The Miracle Rider

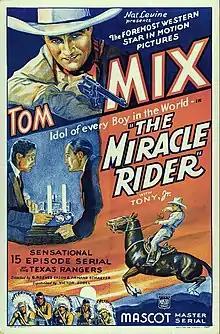
Theatrical release poster

The Miracle Rider is a 1935 American Western film serial directed by B. Reeves Eason and Armand Schaefer for Mascot. It stars silent movie cowboy star Tom Mix in his last major film role.